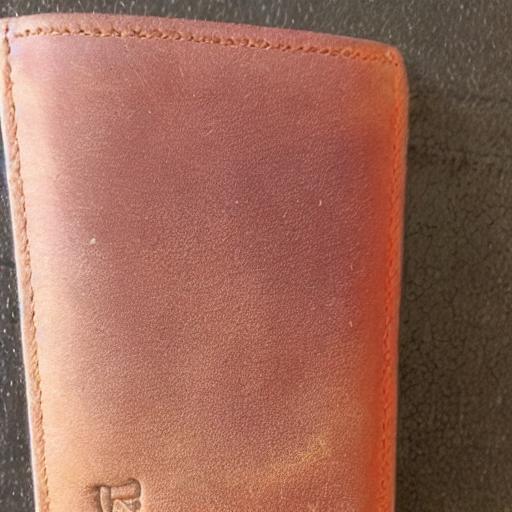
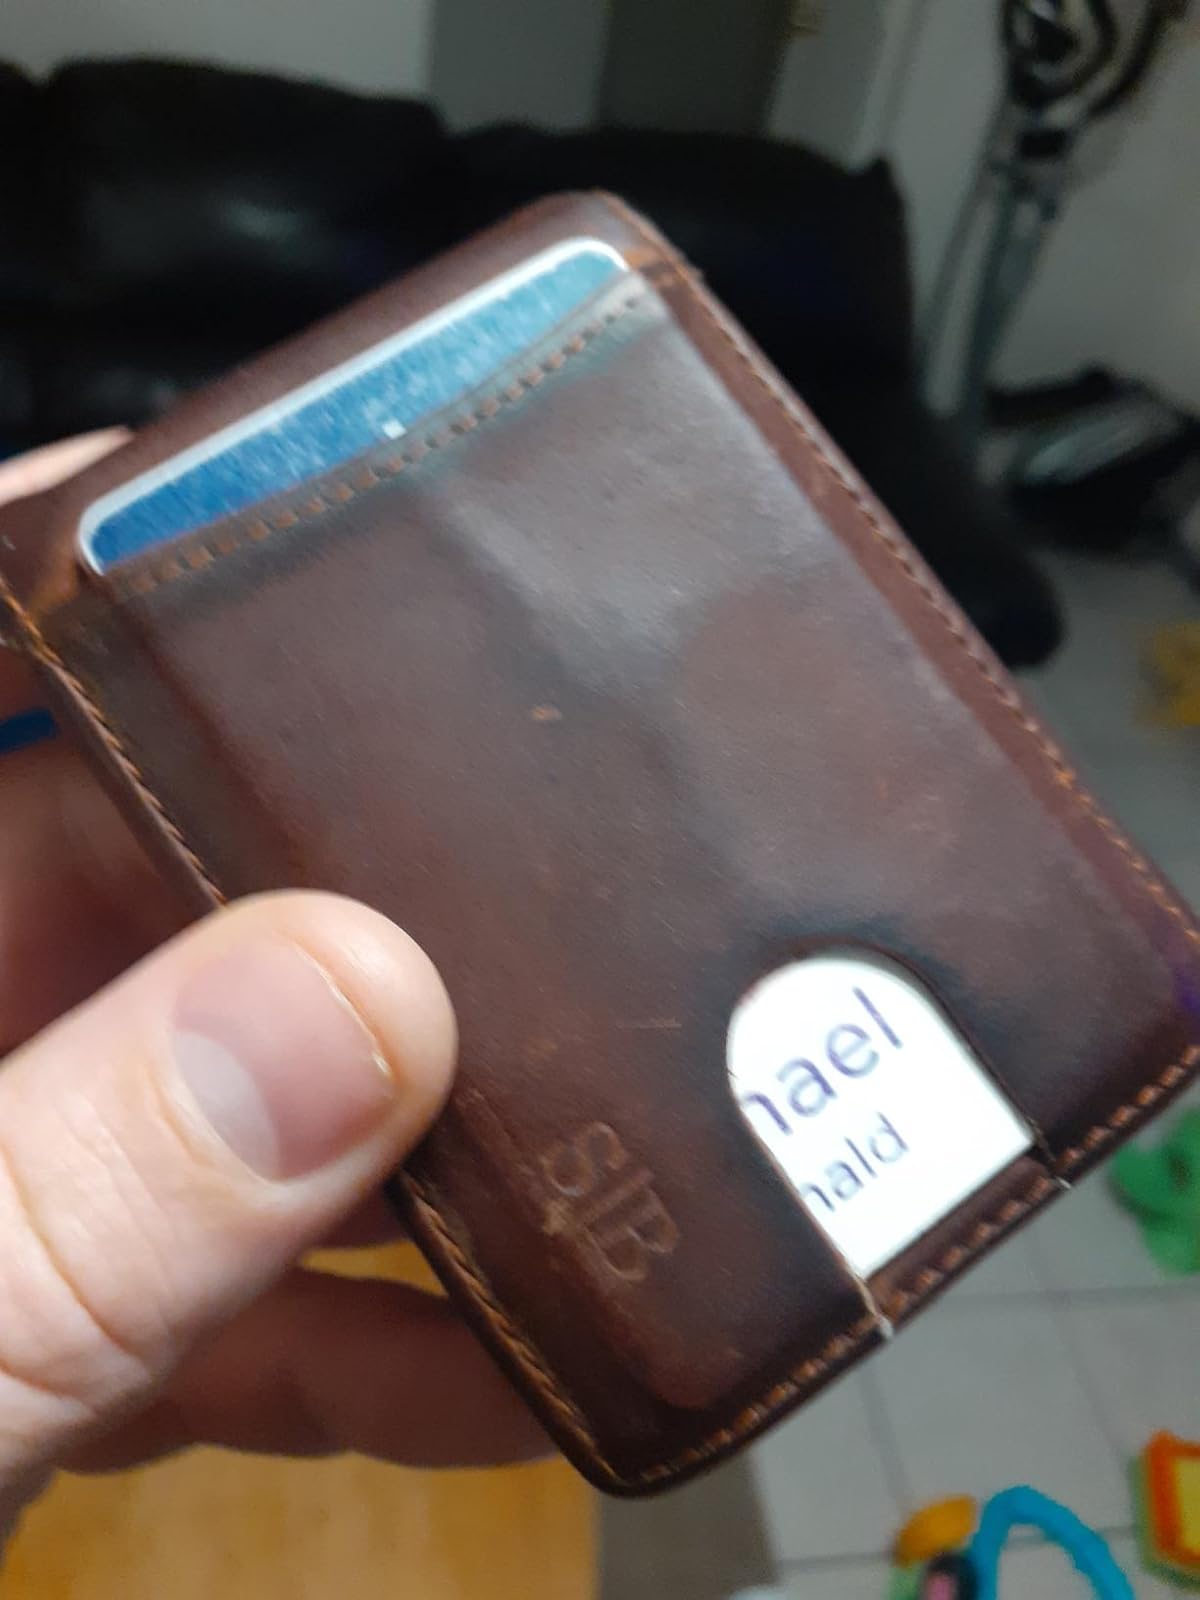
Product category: accessories_wallet
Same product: no